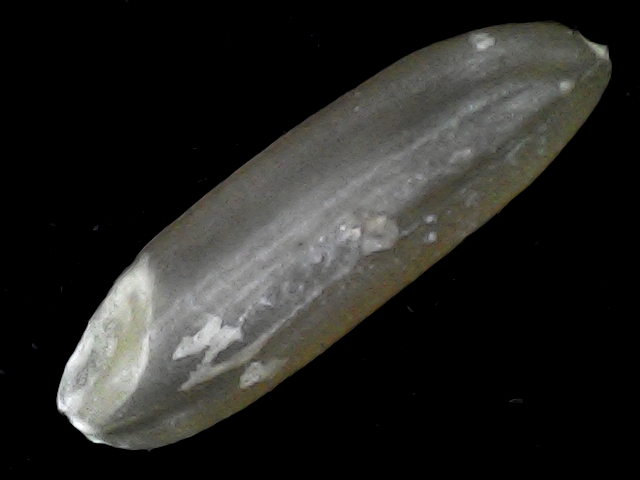
Rice variety: BR23